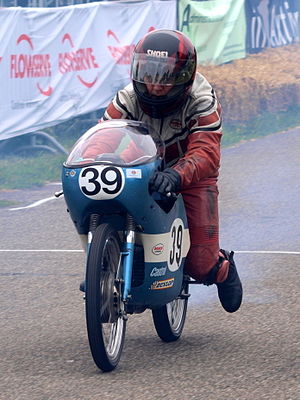
Forurening / Nutidens problemer / Trafik
Luftforurening fra trafik.
Forurening forårsages af frigørelsen og/eller udslip af miljøfremmede stoffer. For at blive kategoriseret som en forureningsproces skal den være sket pga. menneskelig aktivitet. Forurening er derfor betegnelsen for en tilstand, hvor bestemte faktorer findes i så stor mængde, at det overskrider grænsen for, hvad der kan tåles. Grænsen for, hvad der er acceptabelt, kan dog forskydes. Dels kan man ændre på ydre faktorer, og dels kan indstillingen til forureningen ændres i takt med nye vaner.